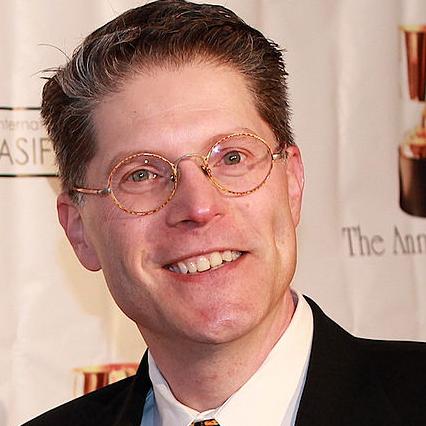
Age: 49